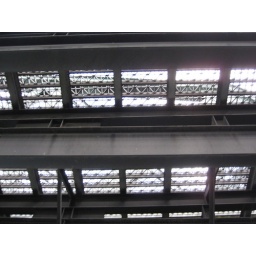
view from underneath the bridge with cars wizzing over